Data at rest

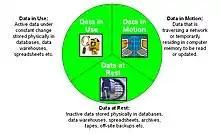
Figure 1: The 3 states of data.

"Data at rest" is used as a complement to the terms "data in use" and "data in transit" which together define the three states of digital data ("see Figure 1").